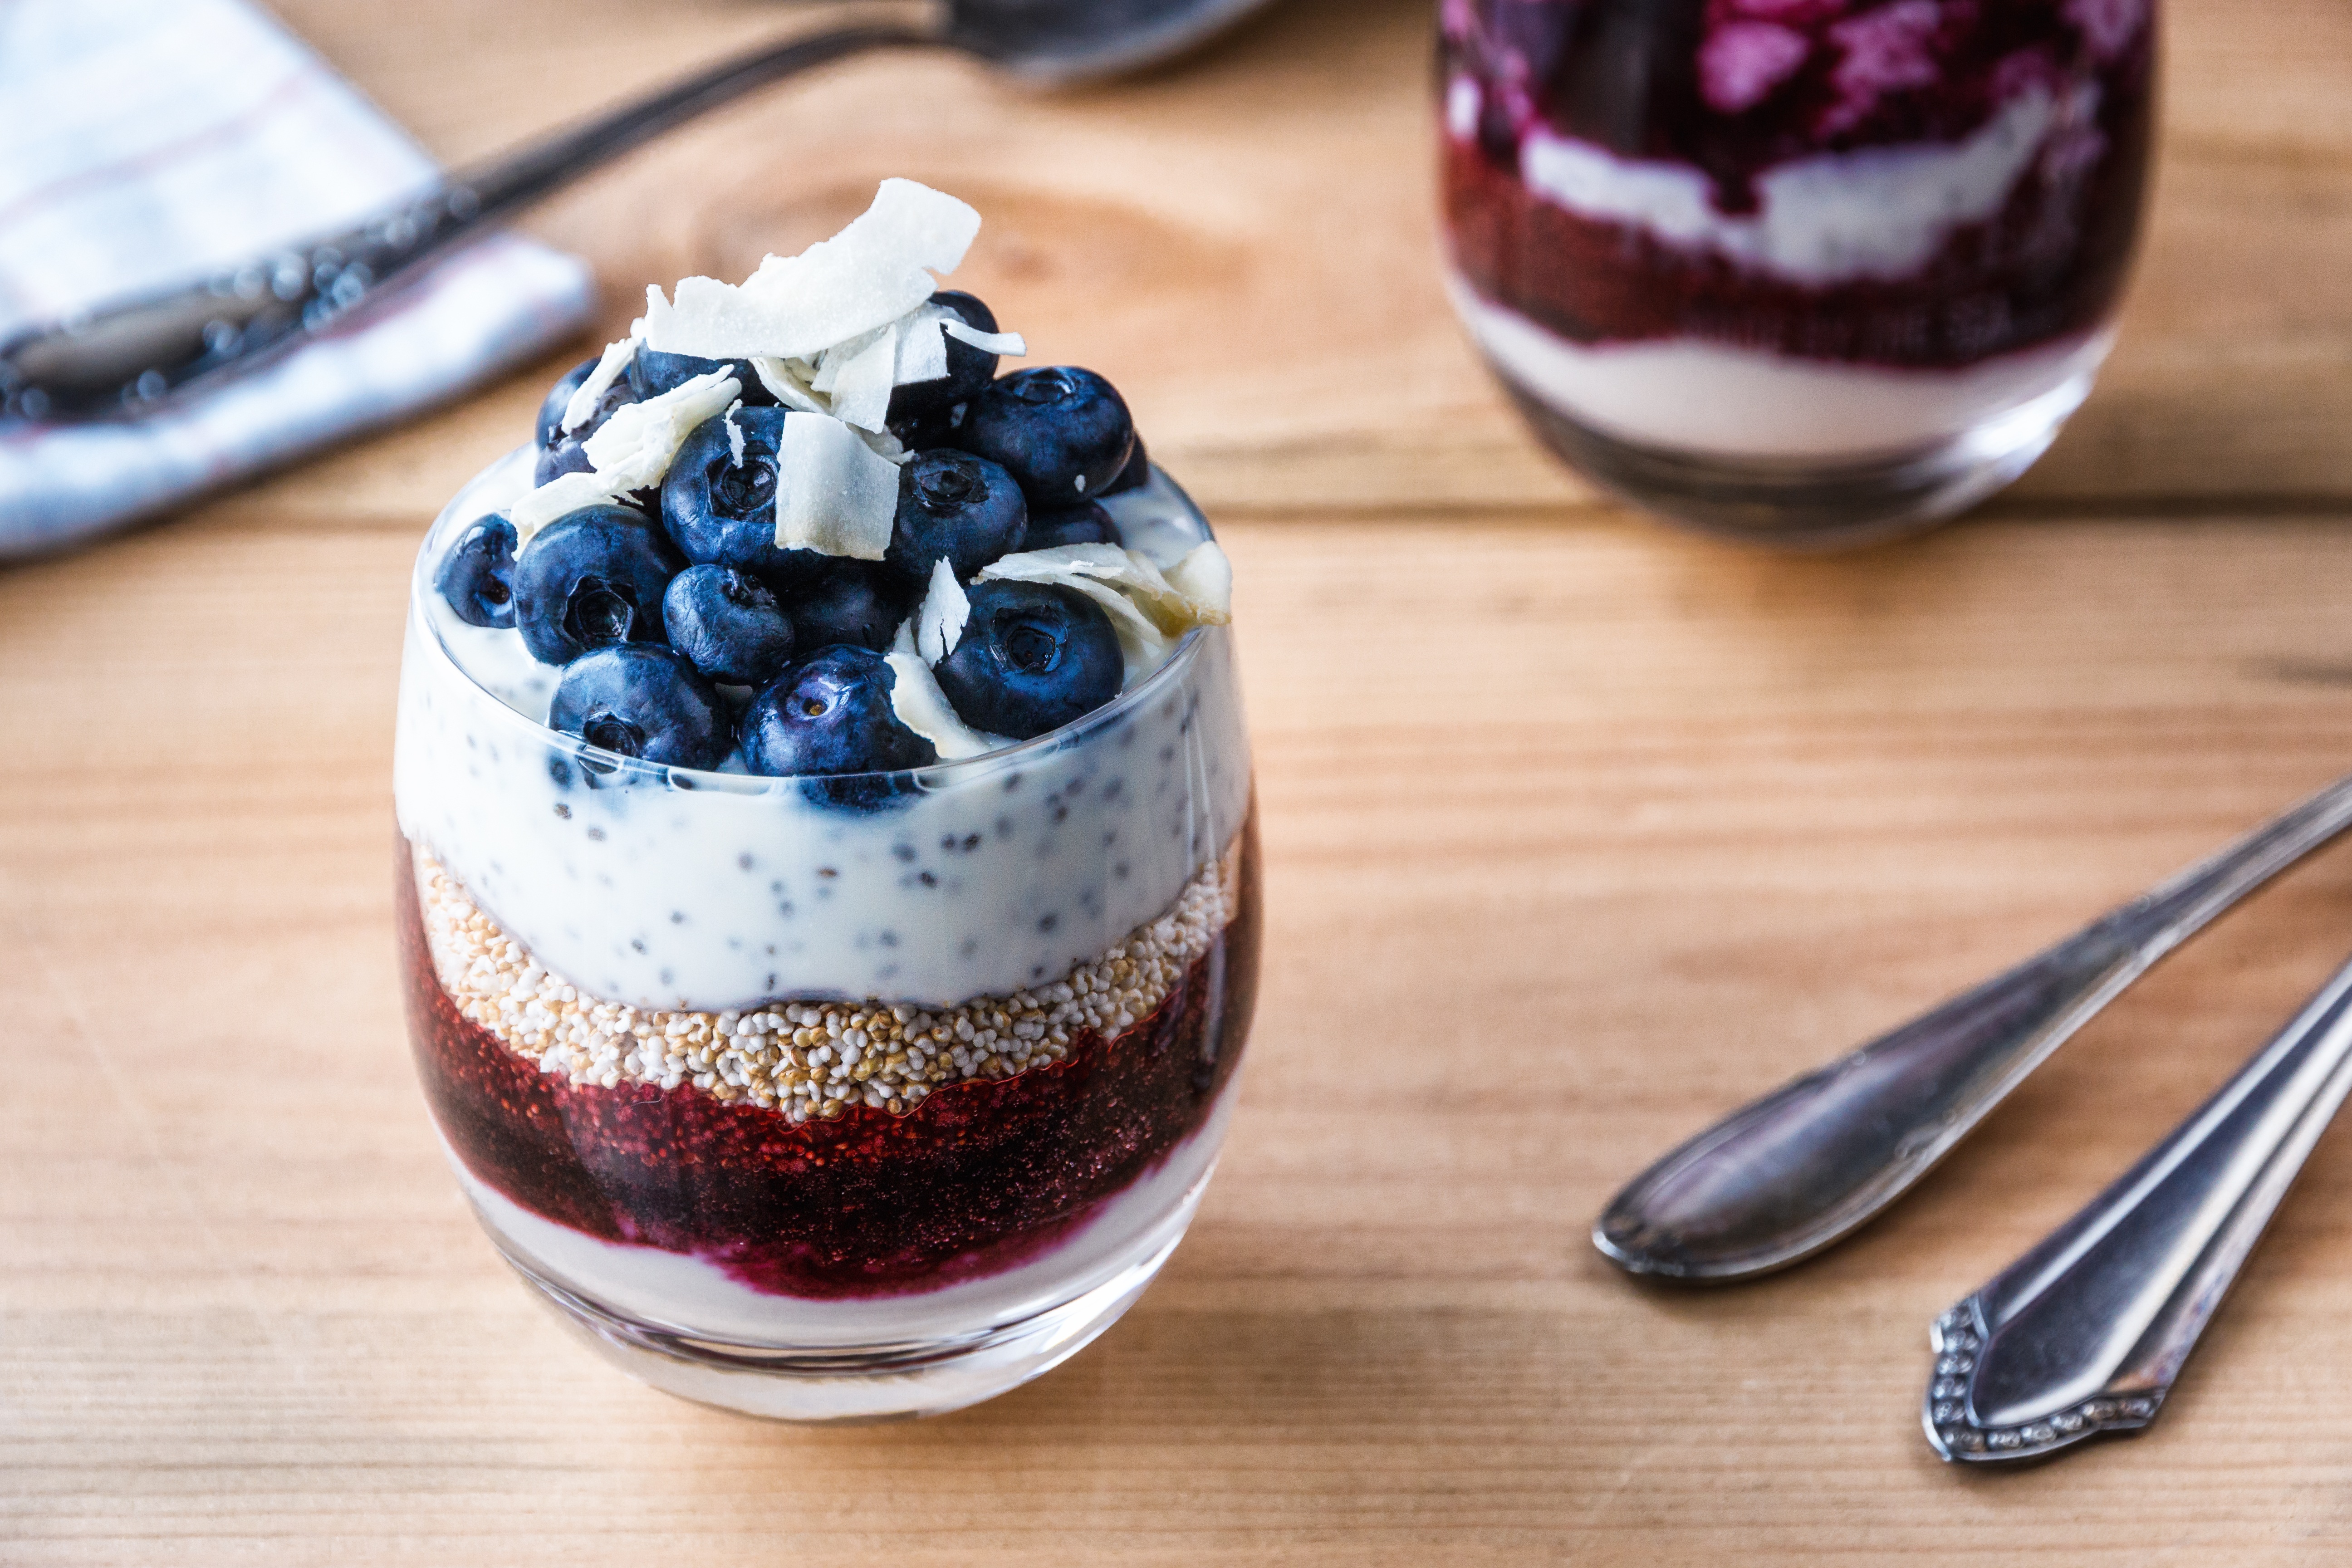
plant, fruit, berry, meal, food, produce, blueberry, breakfast, healthy, dessert, eat, cuisine, dairy product, blackberry, whipped cream, happy, nutrition, blueberries, tasty, vegan, vegetarian, diet, vitamins, of course, natural product, bless you, flavor, well being, parfait, soy, soy yogurt